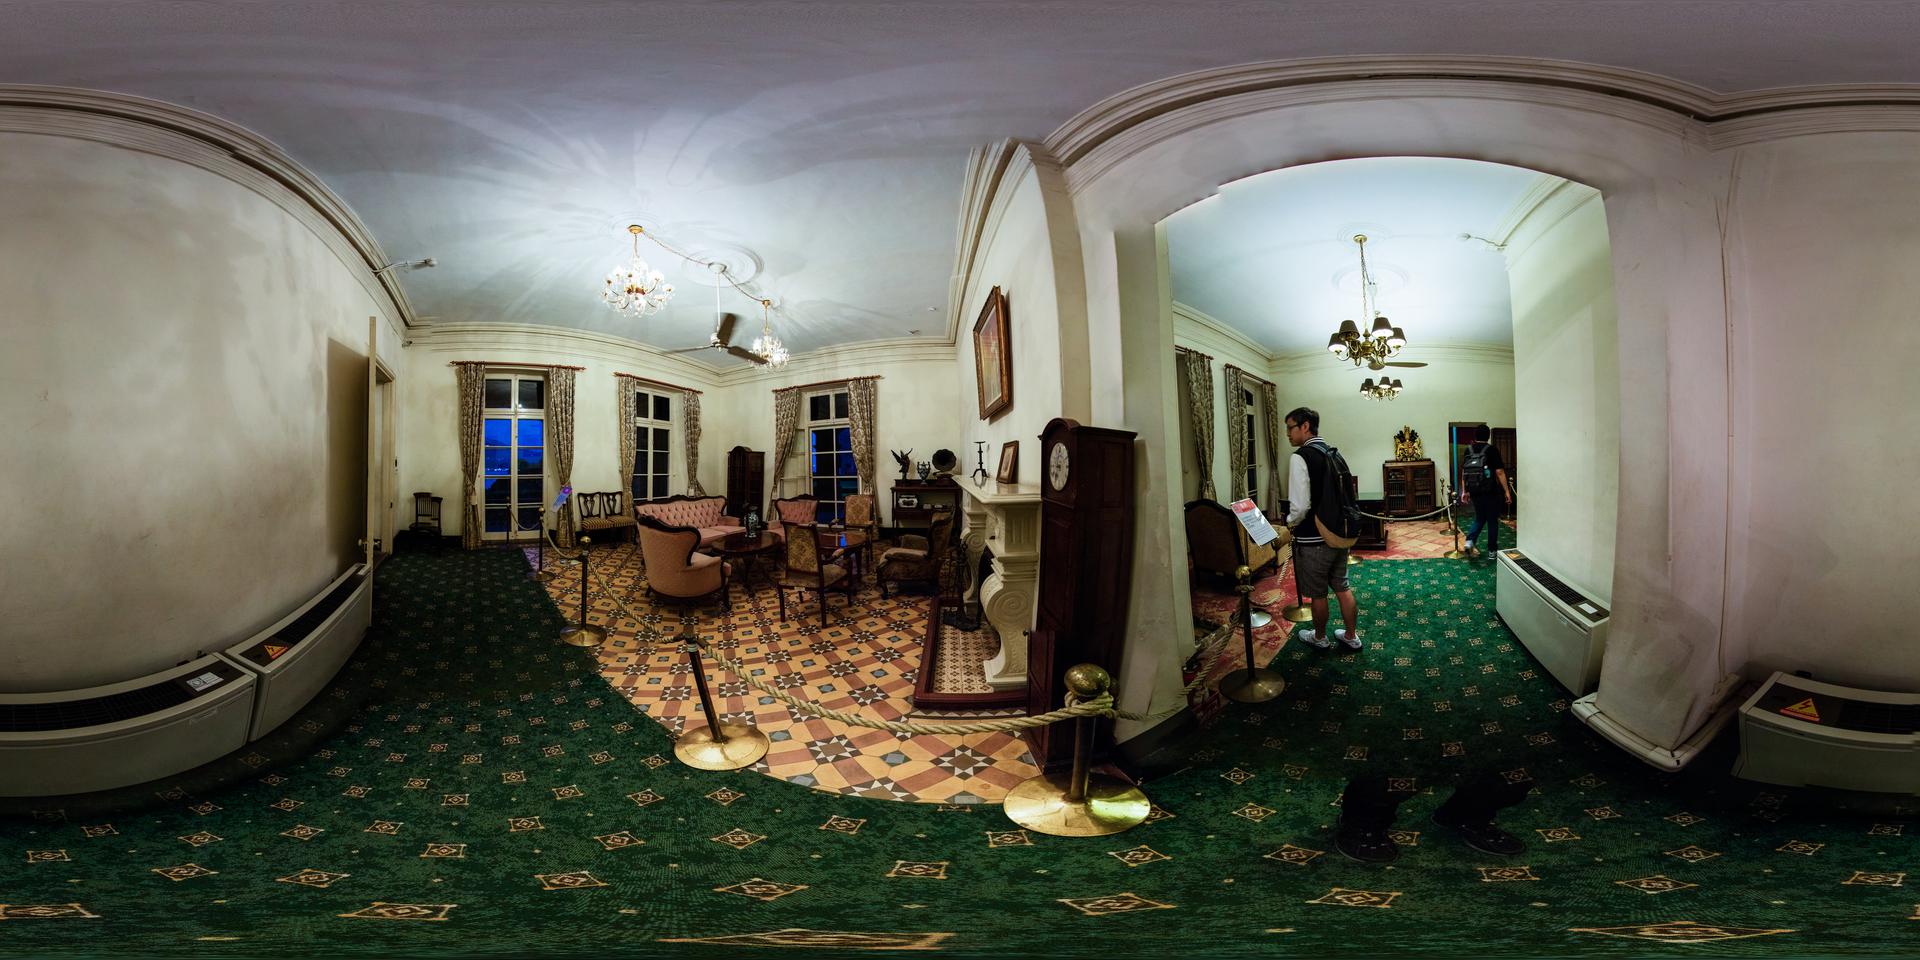
Referred object: the small wooden chair between two windows

Referred object: the tall wooden grandfather clock